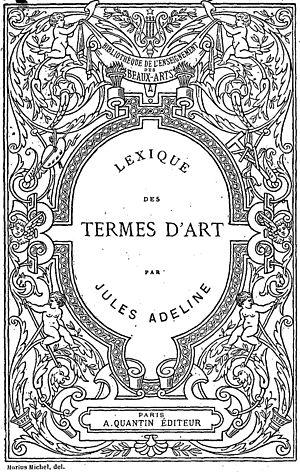
Jules Adeline, né le 28 avril 1845 à Rouen où il est mort le 24 août 1909, est un dessinateur, graveur et historien français, auteur d’environ 9 000 dessins, gravures et aquarelles, principalement sur la vieille ville de Rouen.